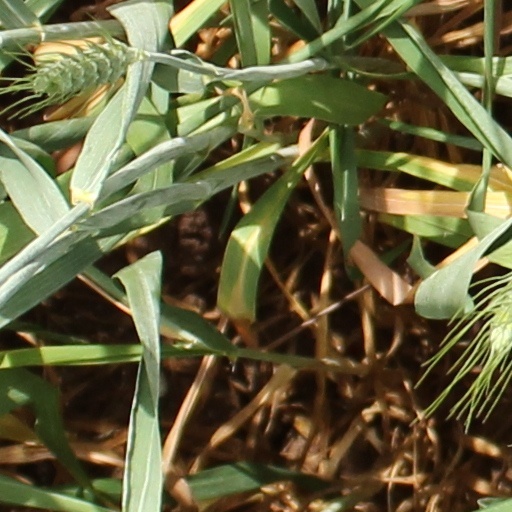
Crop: wheat